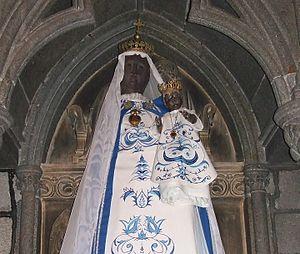
La basilique Notre-Dame de Bon-Secours se situe au cœur de la cité historique de Guingamp, en Bretagne.